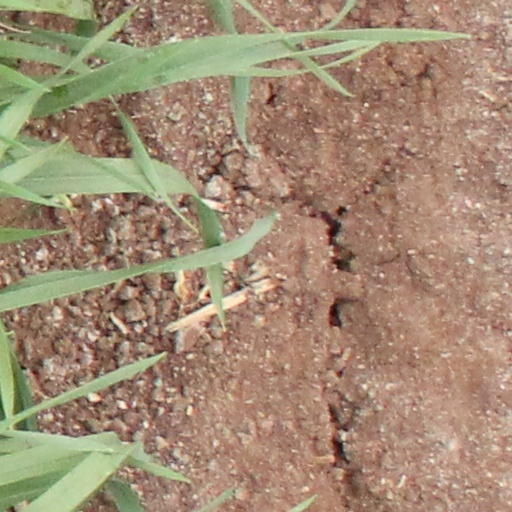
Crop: wheat